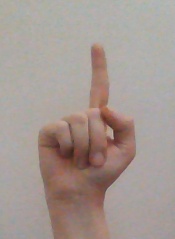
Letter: bb